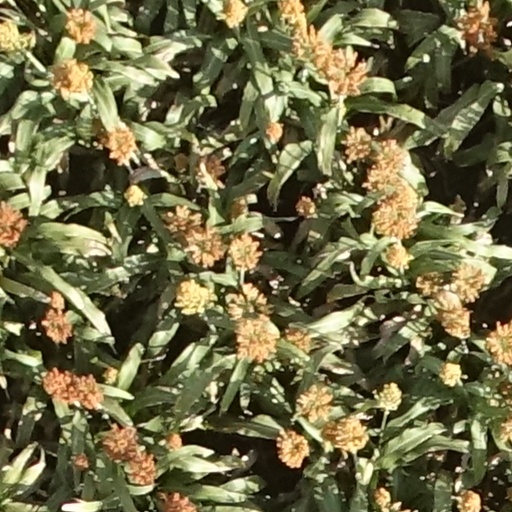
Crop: sorghum